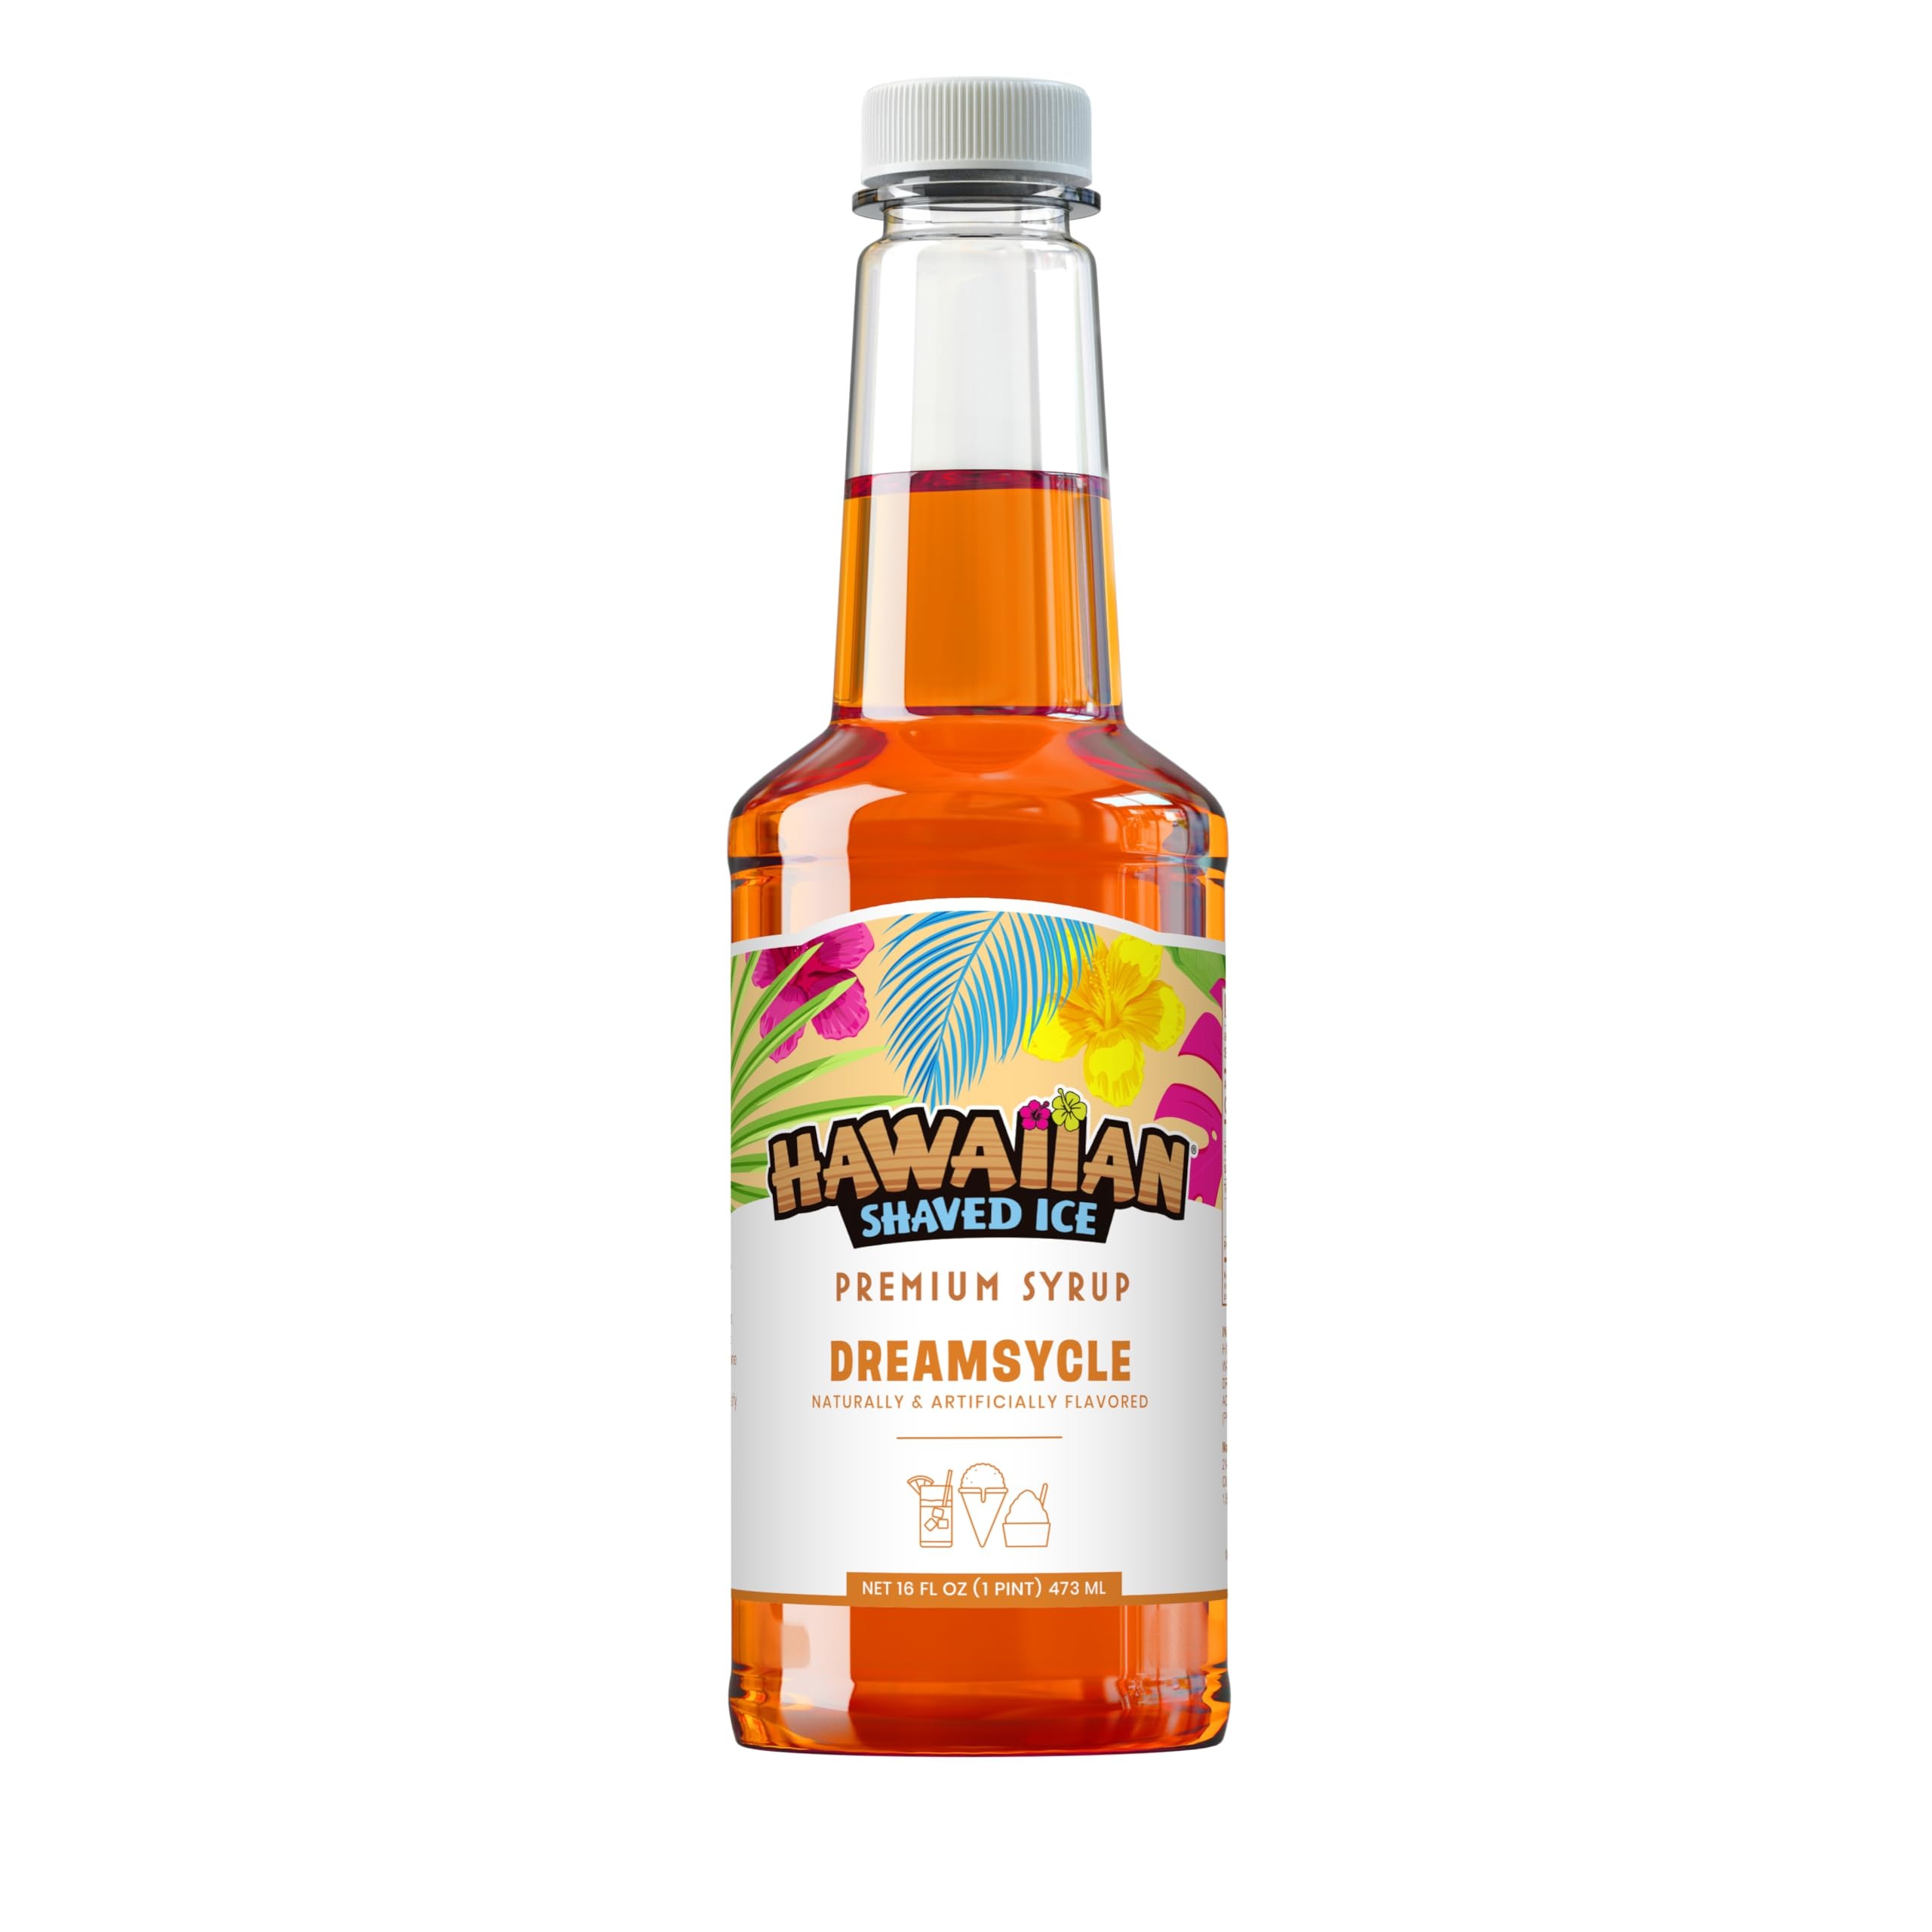
Item Name: Hawaiian Shaved Ice Dreamsycle Syrup - Nut Soy Dairy Free - Flavor Fluffy & Crunchy Snow Cones - Shelf Stable - Makes 8 Servings - 16 ounces
Bullet Point 1: Shelf-stable high fructose corn syrup has a shelf life of 2 to 3 years. Nut-free, no refrigeration necessary, and none of our flavors contain soy, wheat, dairy, starch, flour, or egg products.
Bullet Point 2: Durable plastic pint [16-ounce] bottle of flavoring can make about eight 6-ounce snow cones when you use 2 ounces of syrup. This is the same syrup used by professional shaved ice stands!
Bullet Point 3: Use for birthday parties, sleepovers, picnics, church gatherings, and backyard BBQs, each pint-size bottle makes approximately 8 six-ounce flavored snowcones.
Bullet Point 4: Add flavor to your margarita and other drinks like granitas, Italian soda, black coffee, hot chocolate, slushie, smoothies, shakes, popsicles, seltzer, soda water, and more.
Bullet Point 5: Sweet like the slushy snow cones you remember from concession stands at fairs and carnivals.
Product Description: Hawaiian Shaved Ice syrup is not just for a shave ice or sno cone maker! Put a new twist on your evening cocktail, add flavor to soda water and seltzer, top ice cream with it like a sundae, put it in your smoothies, shakes, popsicles, floats, and more. All you need is the snow cone machine, a snowball, a few cups (which you can get when you purchase one of our syrup bundles), and some friends. Makes a Christmas stocking stuffer alongside a home-use snocone machine! Get the same taste as a snowball at the fair, right from the comfort of home, with this convenient pint-sized bottle of syrup. The Hawaiian Shaved Ice brand of premium shaved ice syrup is used by thousands of shaved ice and snow cone operators all across the continental US and Hawaii. Our snow cone syrups are thicker, have a more true-to-taste flavor, and do not taste watered-down like others. Each flavor is made with the finest ingredients and bottled at our manufacturing facility in North Carolina. Give everyone the frozen slush they love! For the birthday, anniversary, graduation, holiday, or Christmas gifts and stocking stuffers, check out the entire Hawaiian Shaved Ice collection for all our syrup kits, cotton candy, kid-friendly shaved ice machines, accessories, our 6-flavor snowcone pack or 10-flavor packs, and a whole lot more! Itâs childhood nostalgia, right on your kitchen countertop. Hawaiian Shaved Ice has a huge variety of the most popular syrup flavors: Cherry, Grape, Blue Raspberry, Strawberry, Lemon-Lime, classic Banana, Tiger's Blood (a mix of watermelon, strawberry, and coconut - a carnival mainstay), Root Beer, Watermelon, and Piña Colada, breezy Bahama Mama, Blue Cotton Candy, Coconut, Dreamsycle, sour Green Apple, tropical Mango, Peach, Pineapple, Pink Bubble Gum, and festive Wedding Cake (a blend of vanilla, almond, cake, and of course, frosting flavors). Most flavors available in quart and gallon bottles too!
Value: 16.0
Unit: Fl Oz

Price: 23.74